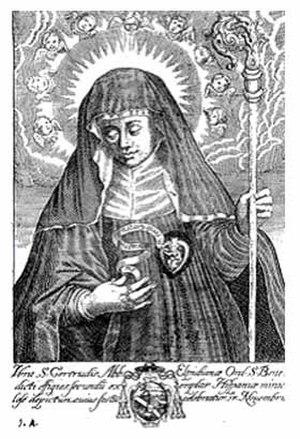
Sainte Gertrude d'Helfta, née le 6 janvier 1256 et décédée le 17 novembre 1301 ou 1302 au monastère de Helfta, est une moniale cistercienne allemande. Gratifiée de grandes faveurs mystiques elle compte parmi les figures majeures de la Mystique rhénane et est considérée comme une des initiatrices de la dévotion au Sacré-Cœur. Liturgiquement, le pape Innocent XI l'inscrivit dans le martyrologe romain de 1677 et se fête devint universelle en 1738, elle est commémorée le 16 novembre.